Student Osteopathic Medical Association

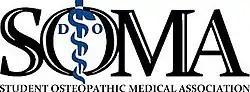

The Student Osteopathic Medical Association (SOMA) is a national, not-for-profit osteopathic medical organization founded to ensure a high quality of education for osteopathic medical students, to promote unity within the osteopathic medical profession, and to improve the delivery of healthcare by Doctors of Osteopathic Medicine (D.O.) SOMA is the student affiliate organization of the American Osteopathic Association and works with all chapters to foster communication between government at the local and national levels and the osteopathic medical profession.